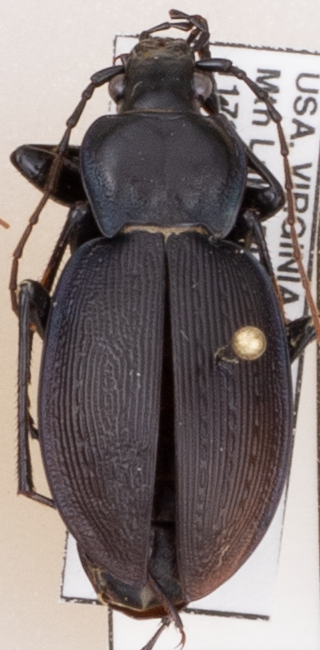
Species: Carabus goryi
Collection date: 2019-05-21
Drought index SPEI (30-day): -0.62
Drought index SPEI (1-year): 2.09
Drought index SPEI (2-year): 2.09